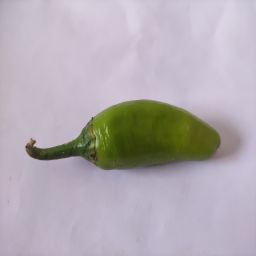
Crop: New Mexico Green Chile
Quality: Unripe